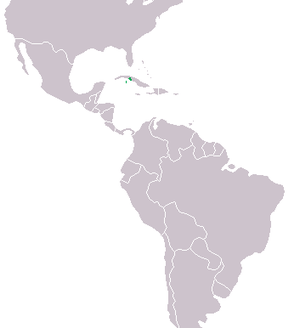
Crocodylus rhombifer, le Crocodile de Cuba, est une espèce de crocodiliens de la famille des Crocodylidae.